Alert: Missing Persons Unit

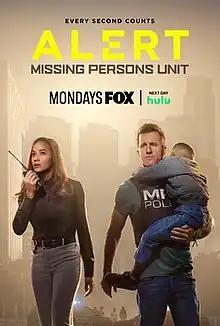
Season 1 promotional poster

Alert: Missing Persons Unit is an American police procedural series created by John Eisendrath and Jamie Foxx. It premiered on Fox on January 8, 2023. The second season premiered on March 5, 2024. In May 2024, the series was renewed for a third season, which premiered on March 25, 2025. In June 2025, the series was canceled after three seasons.